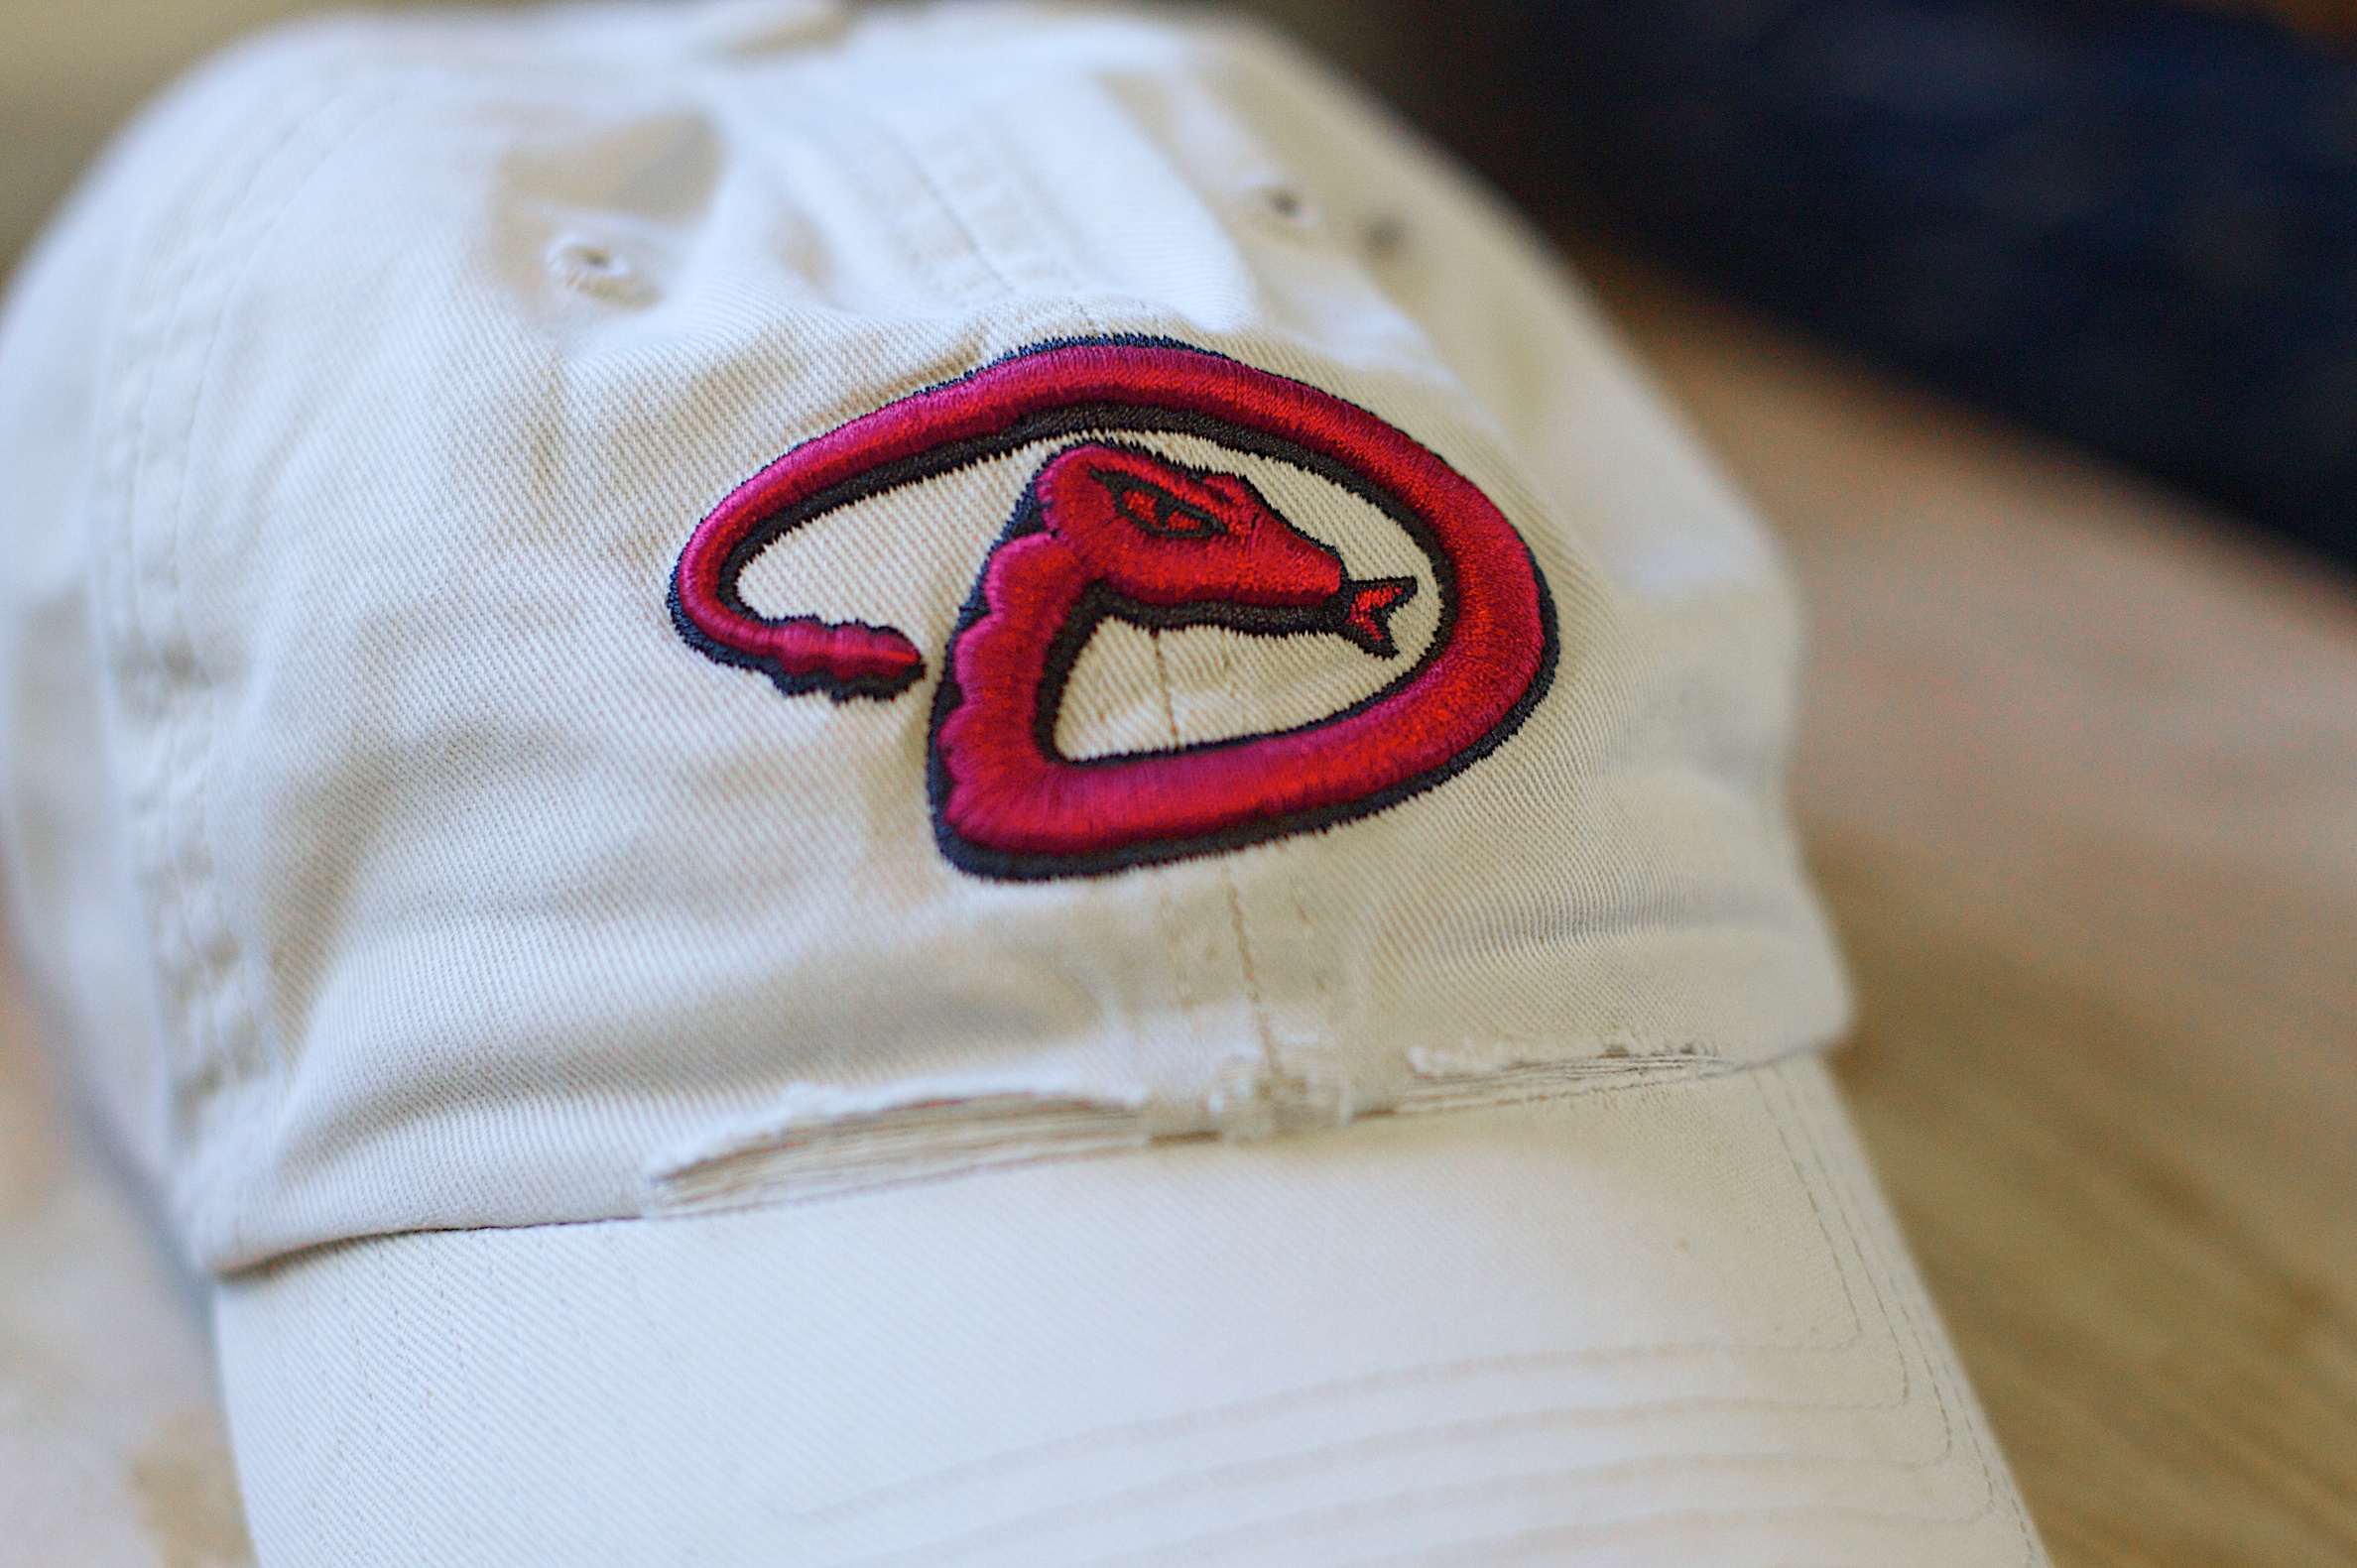
white, red, clothing, pink, textile, art, cap, organ, dailyshoot, fashion accessory